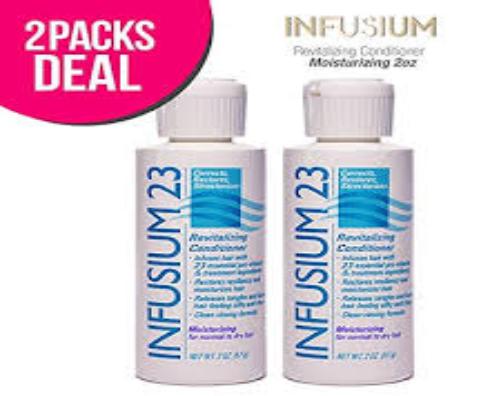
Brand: Infusium 23
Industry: Necessities